Niobe

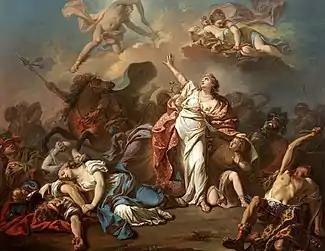
A 1772 painting by Jacques-Louis David depicting Niobe attempting to shield her children from Artemis and Apollo

Niobe (: Nióbē) was in Greek mythology a daughter of Tantalus and of either Dione or of Eurythemista or Euryanassa. She was the wife of Amphion and the sister of Pelops and Broteas.